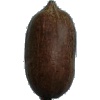
Label: nut_pecan